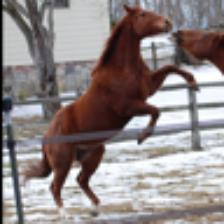
Label: NonHuman